Chêne-Bougeries

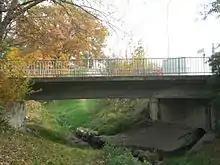
Bochet Bridge over the Seymaz

Chêne-Bougeries has an area, , of . Of this area, or 10.2% is used for agricultural purposes, while or 5.8% is forested. Of the rest of the land, or 83.3% is settled (buildings or roads), or 1.0% is either rivers or lakes.